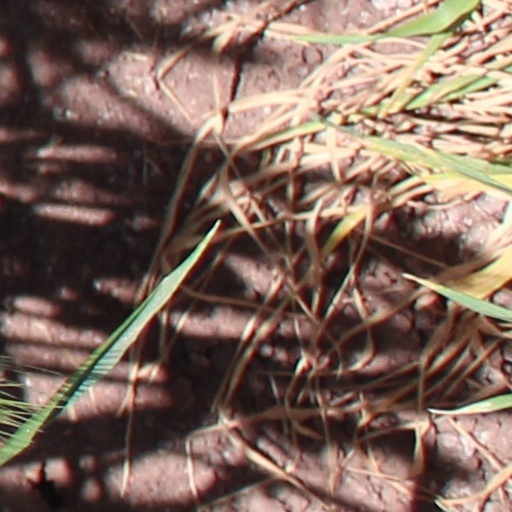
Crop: wheat